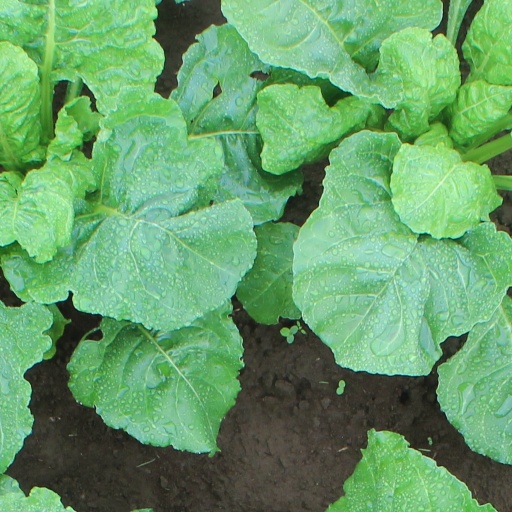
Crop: sugar beet